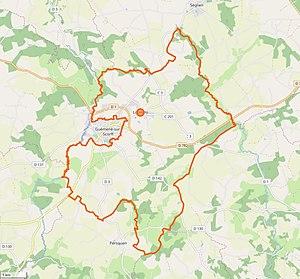
Cette carte a été créée à partir des données openstreetmap. This map was created from OpenStreetMap project data, collected by the community. This map may be incomplete, and may contain errors. Don't rely solely on it for navigation.
Locmalo [lɔkmalo] est une commune française située dans le département du Morbihan, en région Bretagne.